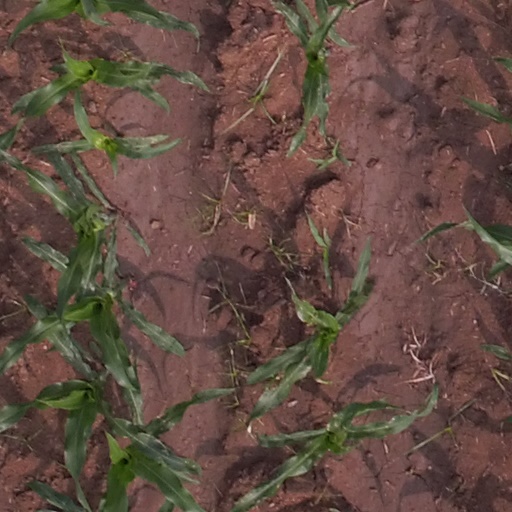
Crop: maize; corn